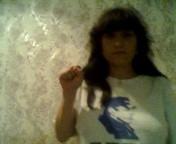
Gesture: fist